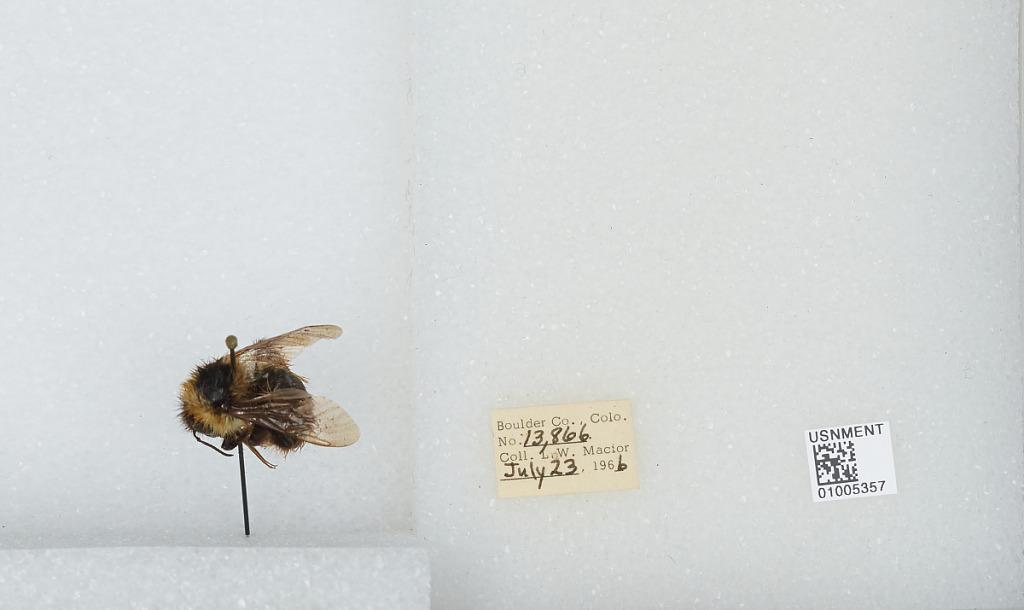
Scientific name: Bombus (Alpinobombus) balteatus Dahlbom
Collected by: L. Macior
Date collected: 1966-7-23
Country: United States
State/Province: Colorado
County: Boulder
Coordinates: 40.0275, -105.252